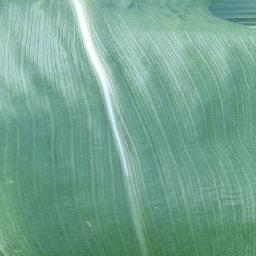
Label: Corn_(Maize)___Healthy